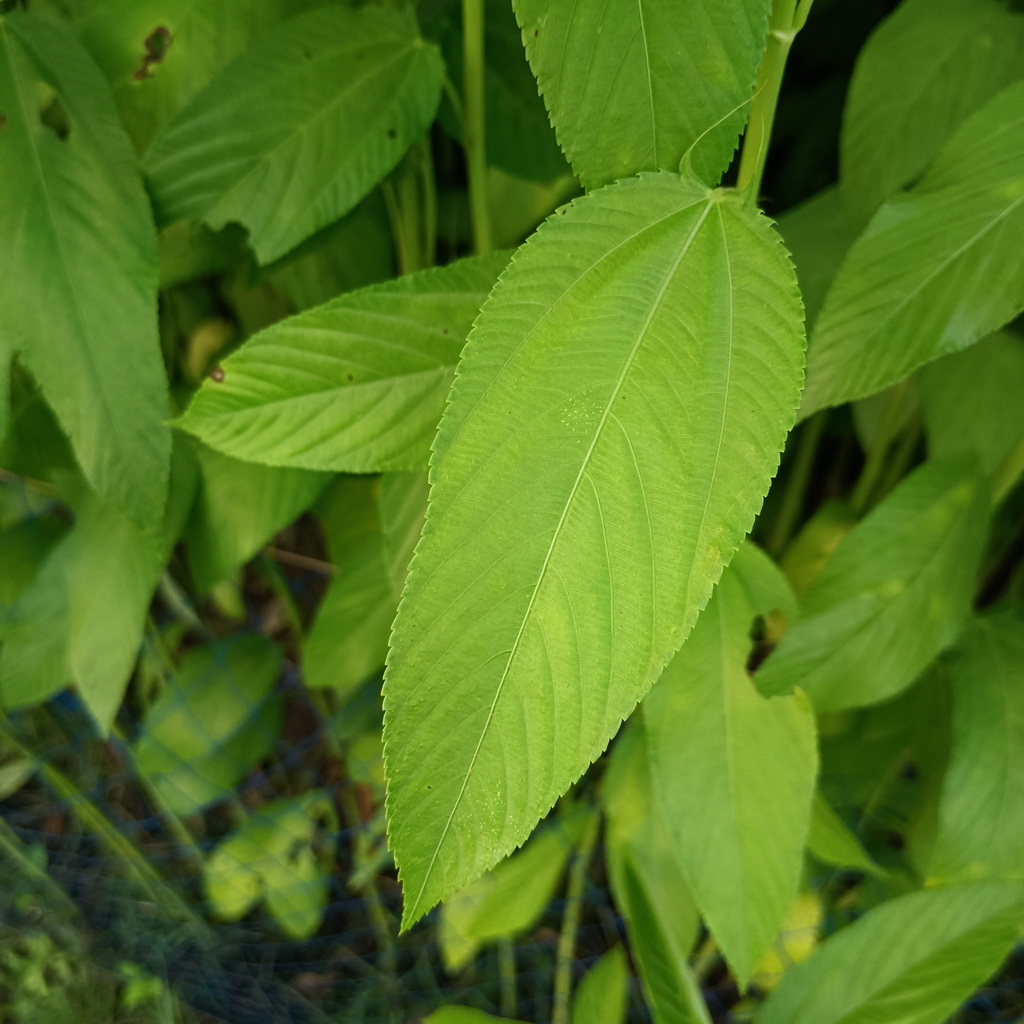
Label: Fresh